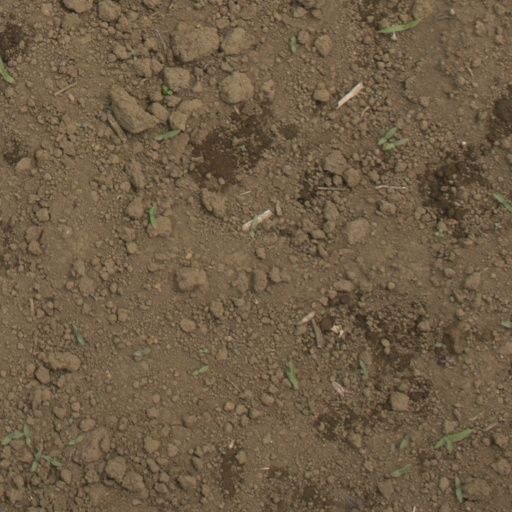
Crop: Jerusalem artichoke